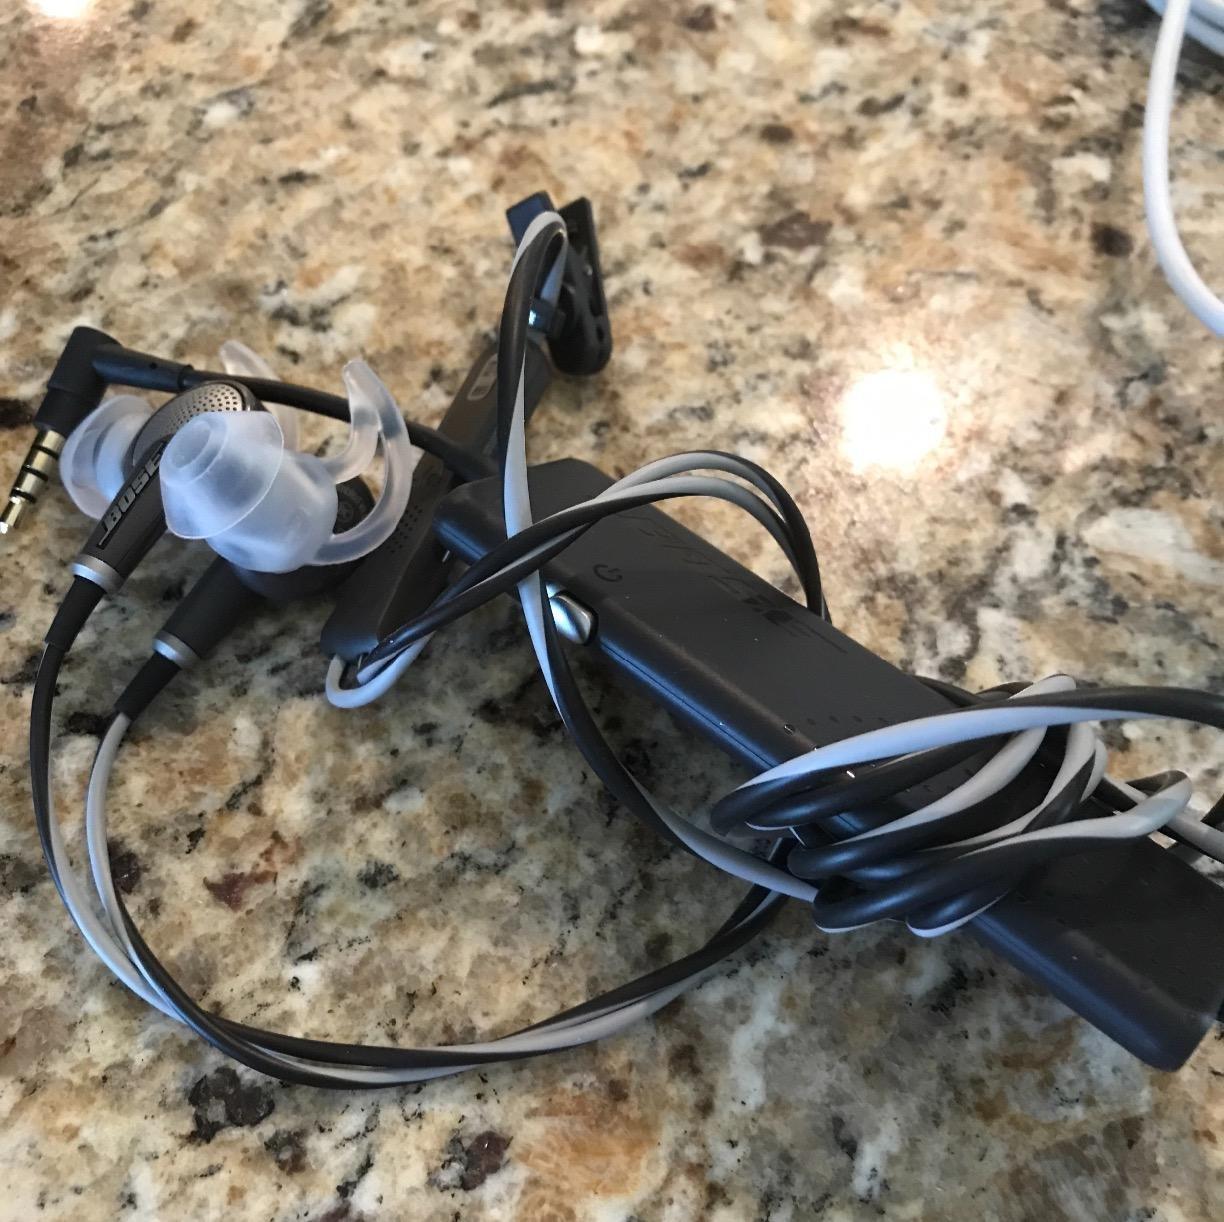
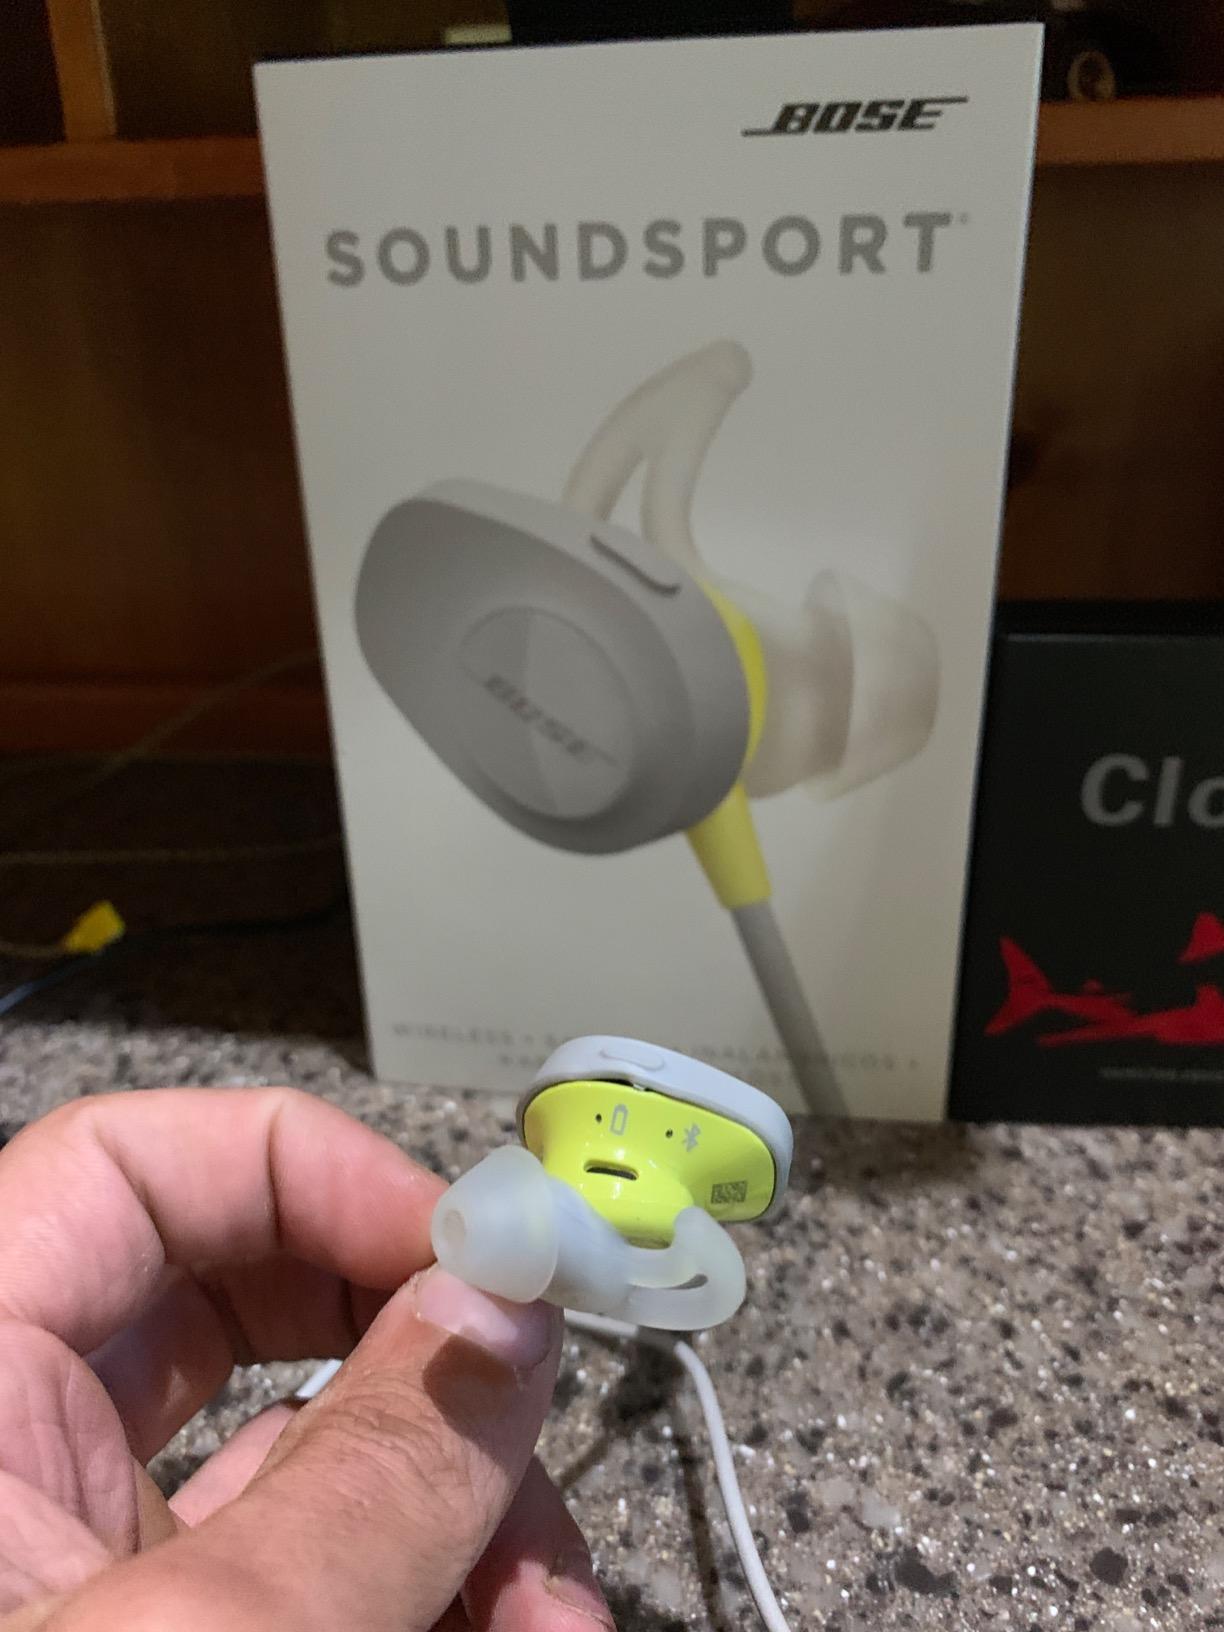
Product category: headphones
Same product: no